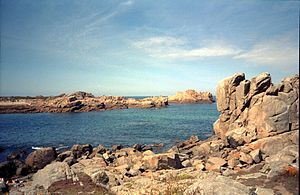
Guernsey
Landskab på Guernsey
Bailiwick of Guernsey er en selvstænding øgruppe under den britiske monark og ligger ud for den franske kyst. Den største er øerne i øgruppen har også navnet Guernsey, og hovedbyen er Saint Peter Port. Øgruppen udgør sammen med Bailiwick of Jersey Kanaløerne. Følgende øer hører under Bailiwick of Guernsey: Alderney, Sark, Herm, Jethou, Brecqhou, Burhou og nogle andre småøer. Der er 65.849 indbyggere.